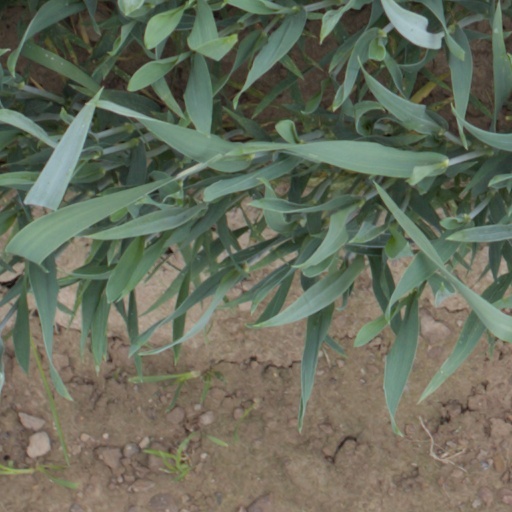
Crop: wheat